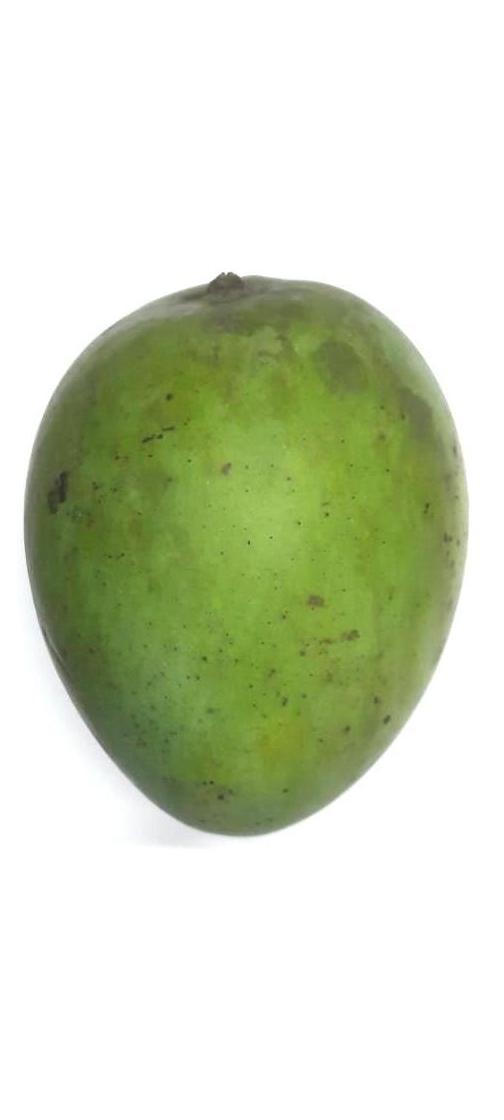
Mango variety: Harivanga